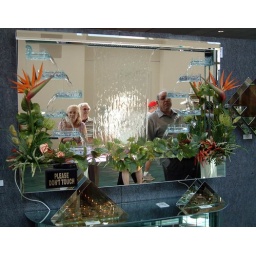
found at a Home-Show in Florida.Water running down the mirror and the people. caught my eye.